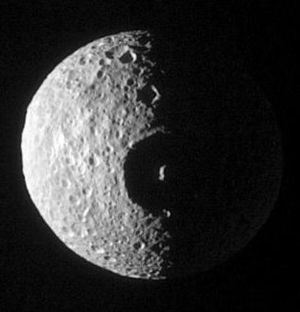
Mimas (måne)
Mimas med Herschel-krateret i midten: